Rain

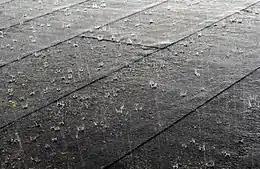
Heavy rainfall on a roof

Rain is a form of precipitation where water droplets that have condensed from atmospheric water vapor fall under gravity. Rain is a major component of the water cycle and is responsible for depositing most of the fresh water on the Earth. It provides water for hydroelectric power plants, crop irrigation, and suitable conditions for many types of ecosystems.